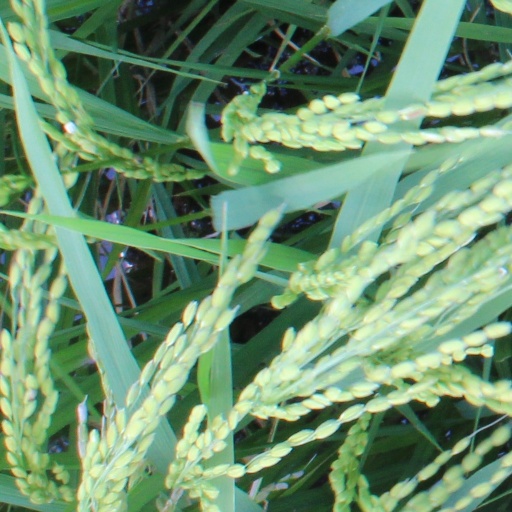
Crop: rice